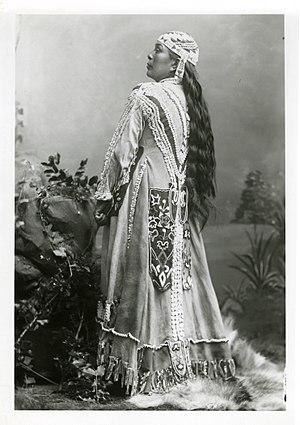
Les Takelma sont un peuple amérindien vivant en Oregon, aux États-Unis. Leur langue traditionnelle, le takelma, est éteinte. Leur territoire actuel s'étend principalement le long du fleuve Rogue. Takelma signifie d'ailleurs « le long de la rivière ».